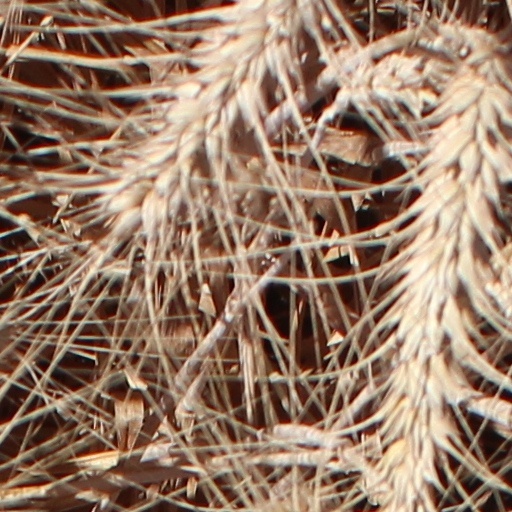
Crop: wheat